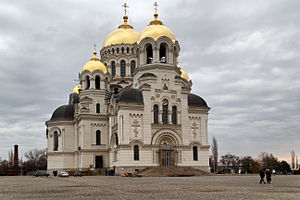
Novotjerkassk / Galleri
Novotjerkassk er en by i Rostov oblast i Sydlige føderale distrikt i Den Russiske Føderation. Byen ligger omkring 45 km nordøst for Rostov ved Don og har 168.766 indbyggere.